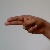
The image shows a hand gesture representing the letter 'H' in Indian Sign Language.